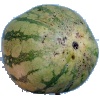
Label: Watermelon 1